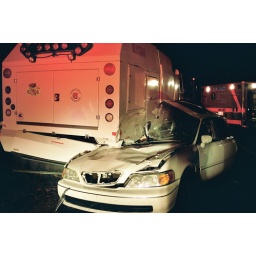
This car thought it could fit under a street sweeper.